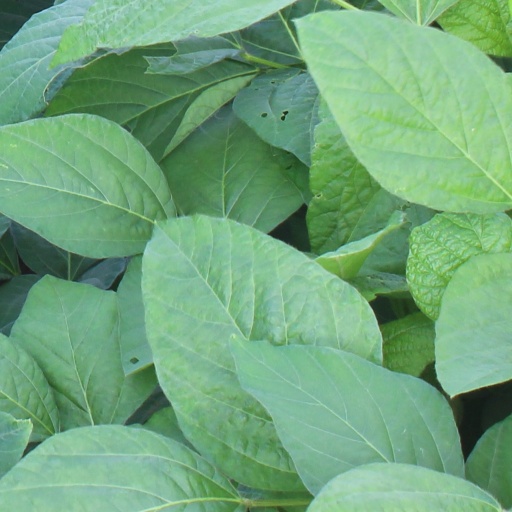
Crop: soybean